A Swingin' Summer

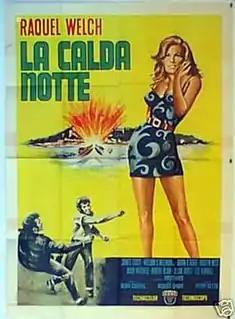
"A Swingin' Summer" marketed internationally on the appeal of Raquel Welch

The soundtrack featured songs performed by Raquel Welch, The Rip Chords, Jody Miller, Gary & the Playboys, The Righteous Brothers, Donnie Brooks and Carol Connors. The soundtrack album was issued on Hanna Barbera Records.